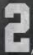
Number: 2